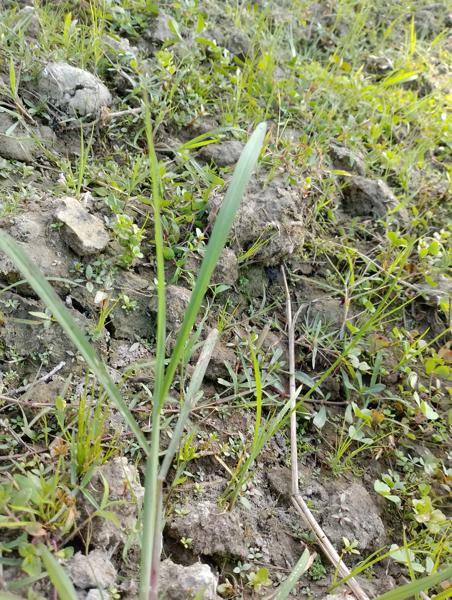
Weed species: Panicum repens